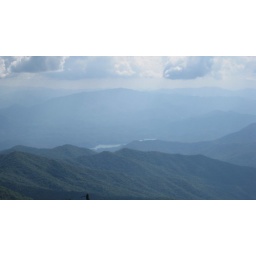
clouds or water in valley